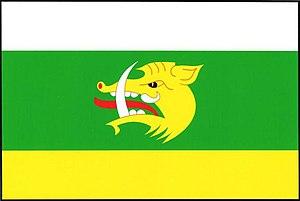
Háje est une commune du district de Příbram, dans la région de Bohême-Centrale, en République tchèque. Sa population s'élevait à 490 habitants en 2020.